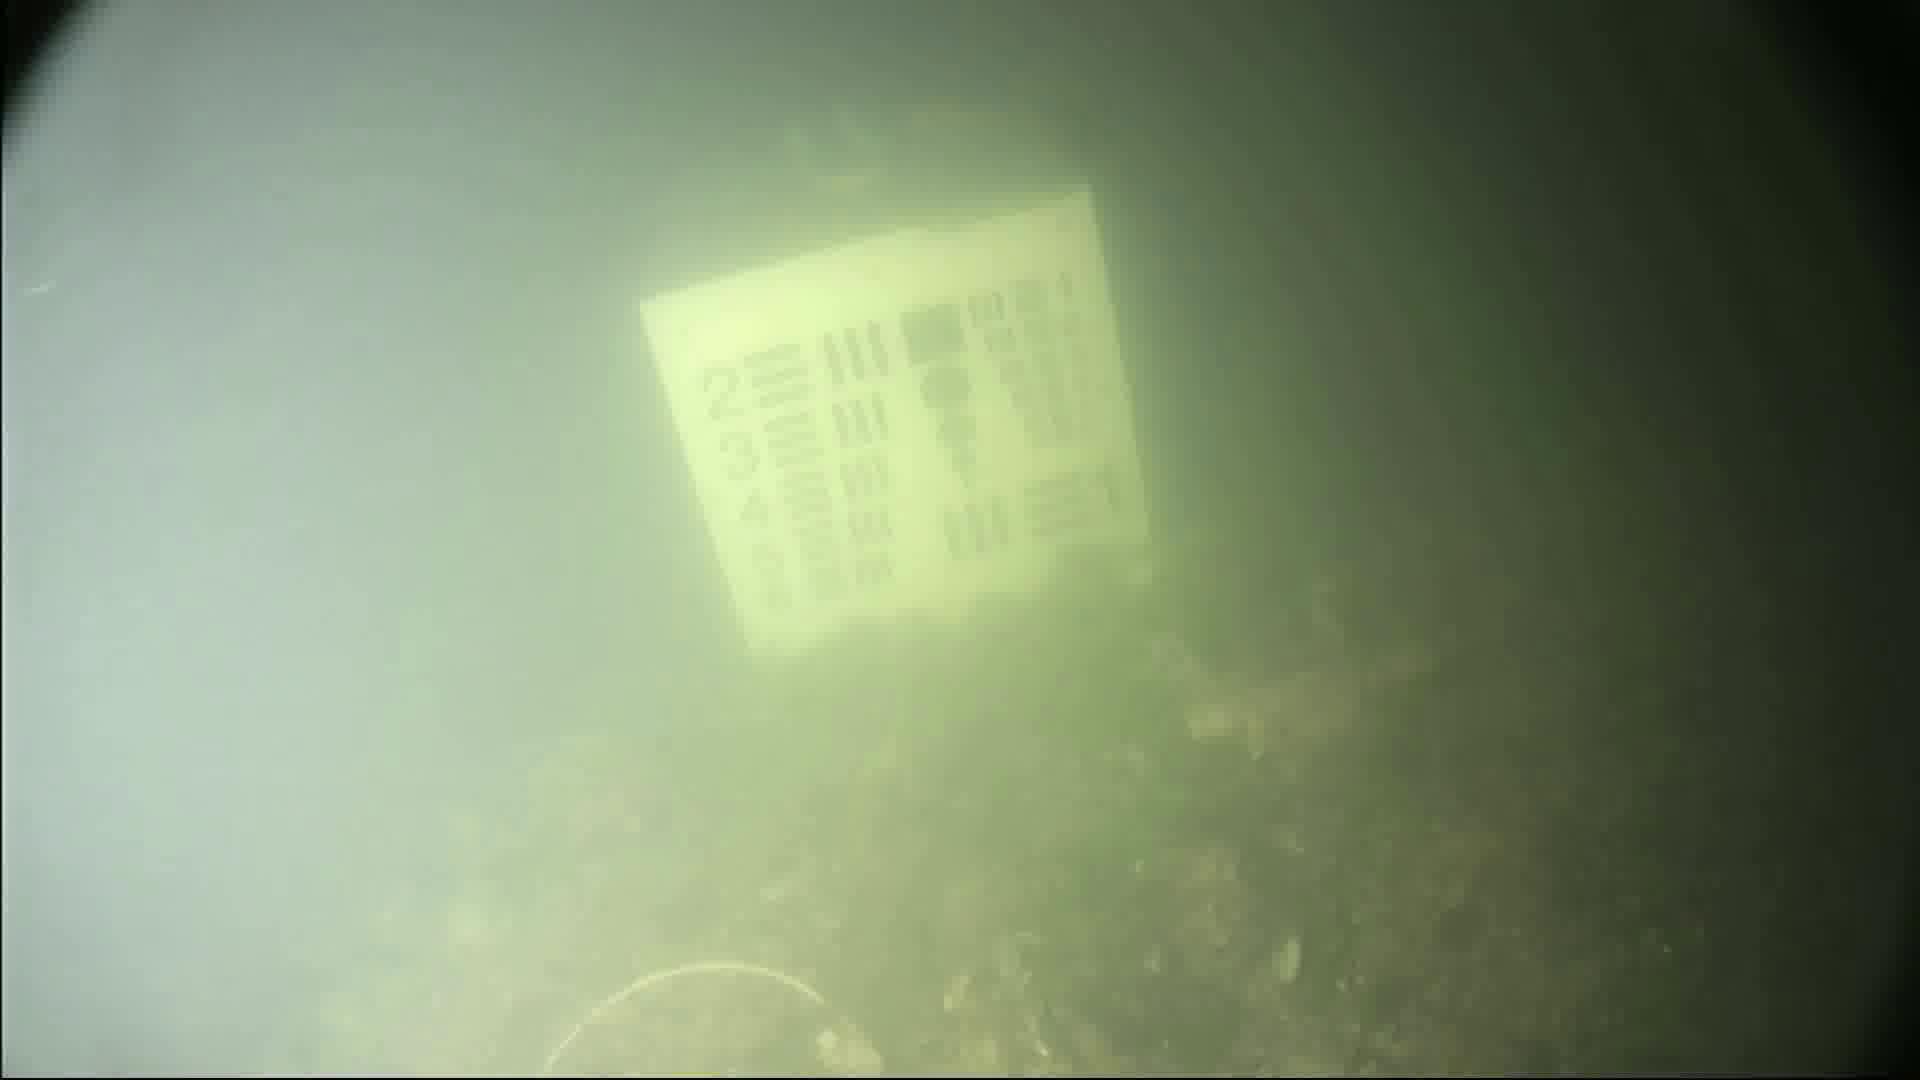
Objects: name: crab